Alamanno da Costa

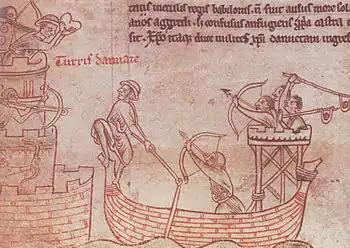
Naval assault at the siege of Damietta, from a 13th-century illustrated manuscript of Matthew Paris's chronicle

In 1216, Alamanno assisted Enrico in an attempt to conquer Byzantine Crete, to which Venice made claim. In June 1217, he was captured by the Venetians under Marco Zorzano and imprisoned in an iron cage. In 1218 Enrico renounced any claim he had on Crete in favour of Venice and Alamanno was released. In 1219, Alamanno led one galley in support of the Fifth Crusade, and was present at the fall of Damietta.